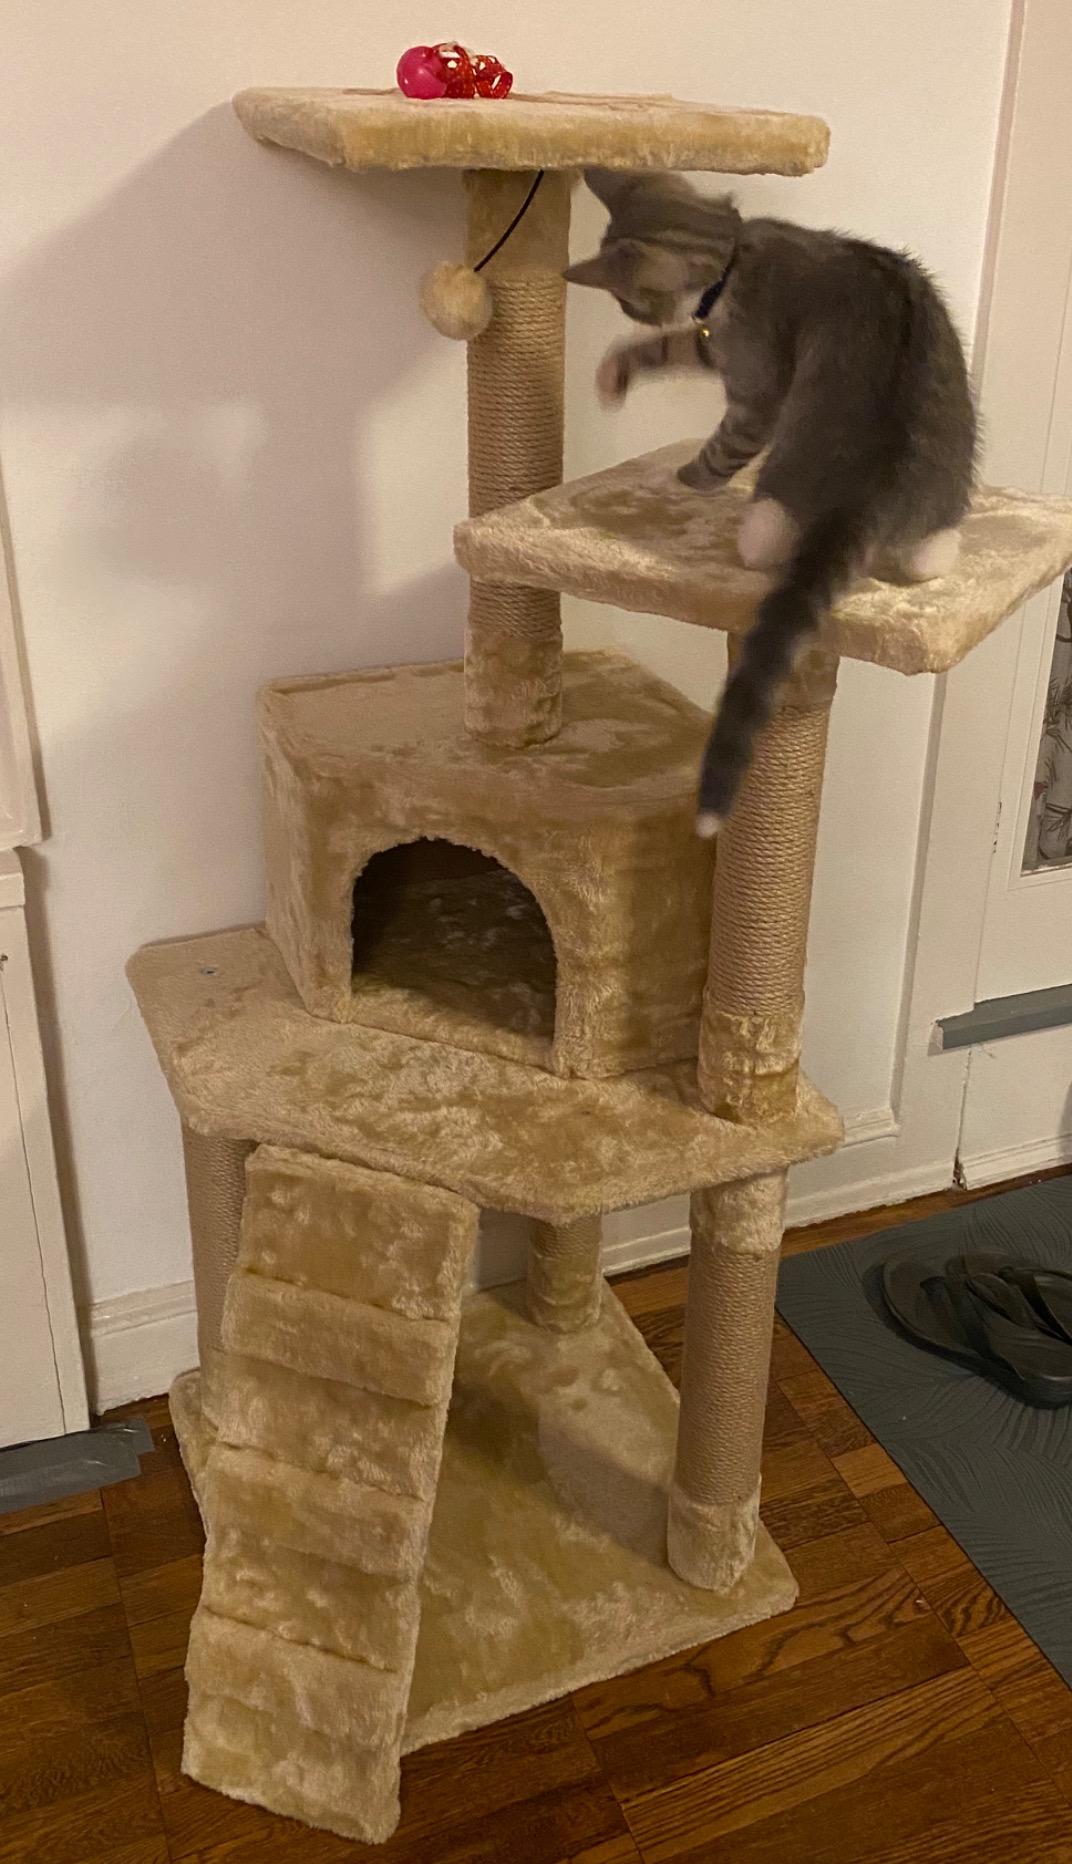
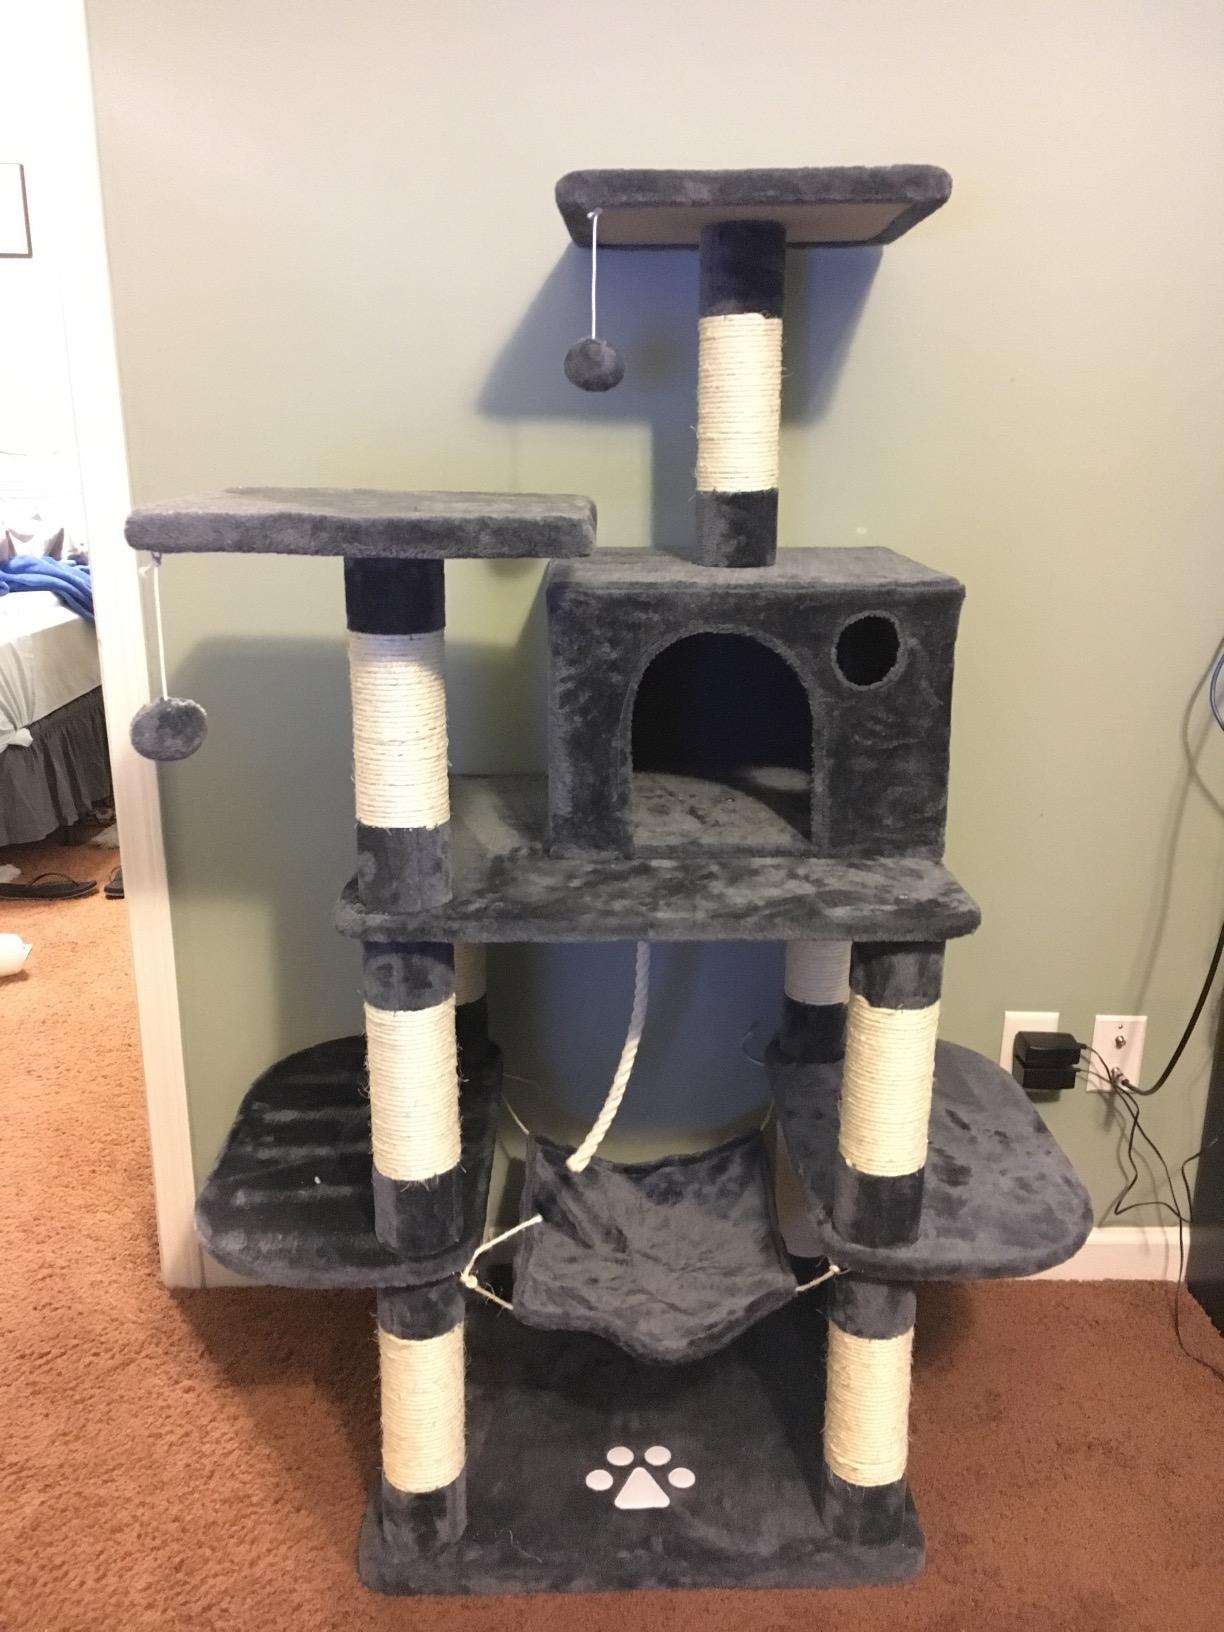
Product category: items_cat tree
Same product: no